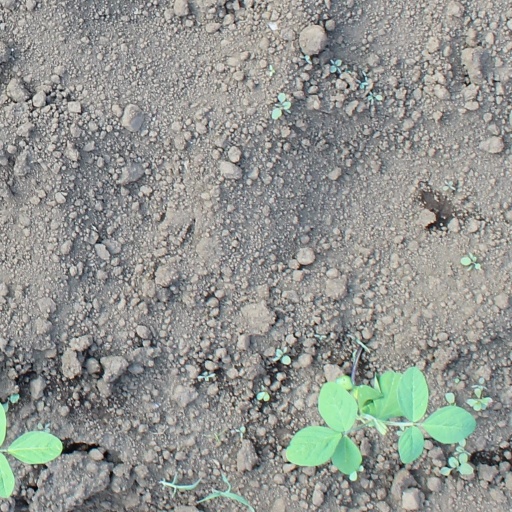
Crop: soybean